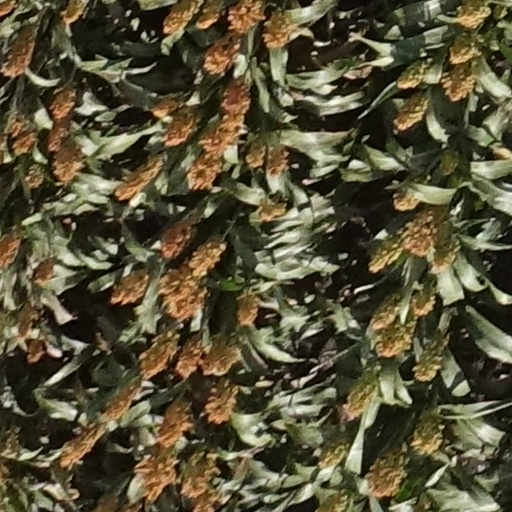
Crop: sorghum